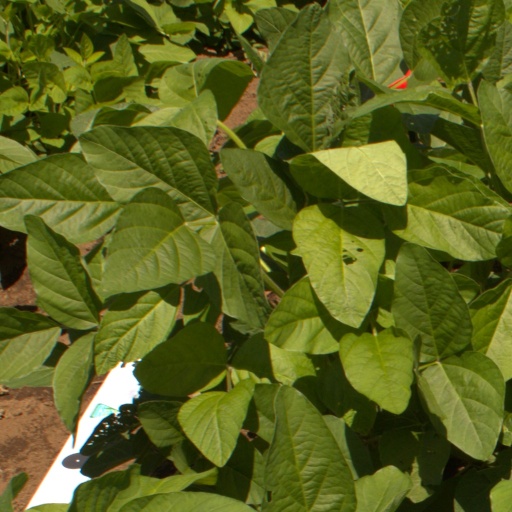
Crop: soybean